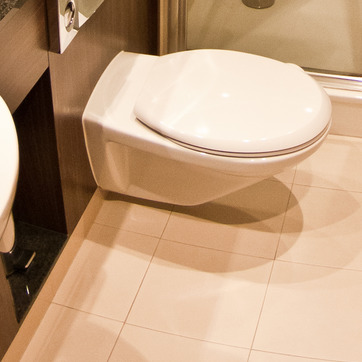
Material: ceramic